Marlieux—Châtillon station

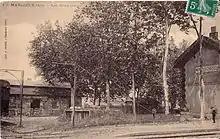
The two railway stations, around 1900.

The ""station de Marlieux"" was put into service by the Compagnie de la Dombes, on 1 September 1866, along with the opening of railway between Sathonay and Bourg-en-Bresse.